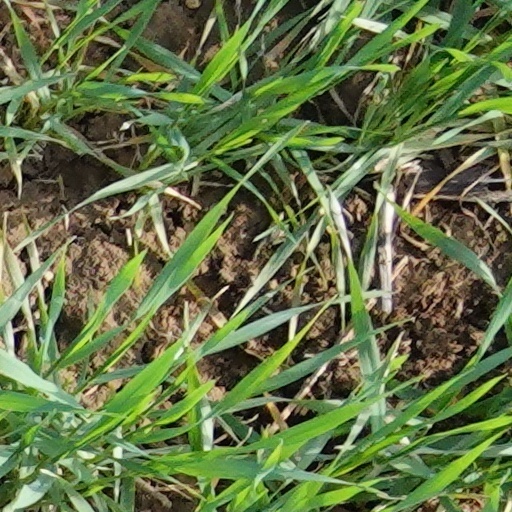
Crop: wheat